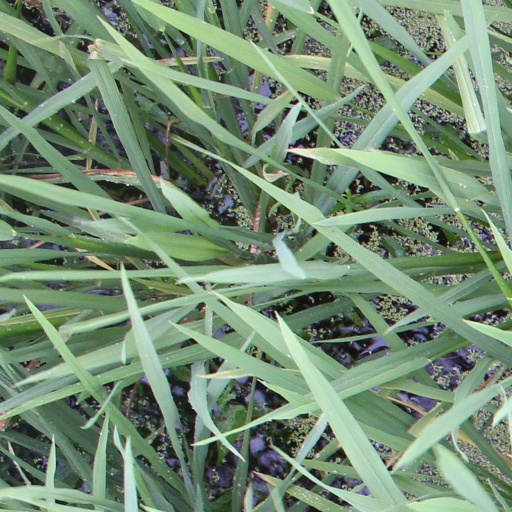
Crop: rice